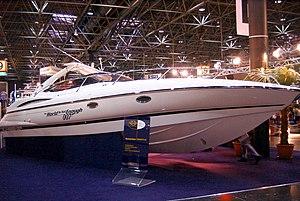
James Bond [ d͡ʒeɪmz bɒnd], également connu par son matricule 007, est un personnage de fiction créé en 1953 par l'écrivain et ancien espion britannique Ian Fleming dans le roman Casino Royale.
Le monde ne suffit pas est un film américano-britannique réalisé par Michael Apted, sorti en 1999. C'est le 19ᵉ opus de la série des films de James Bond produite par EON Productions. Pierce Brosnan y incarne James Bond pour la troisième fois. Sophie Marceau rejoint la liste des Françaises qui ont joué le rôle de James Bond girl.